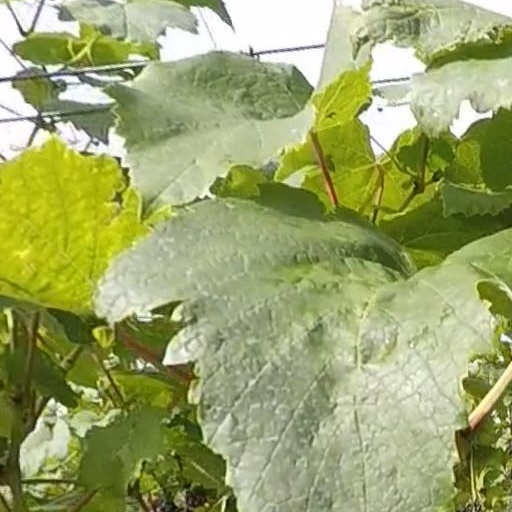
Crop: grape